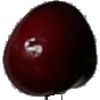
Label: Cherry 1